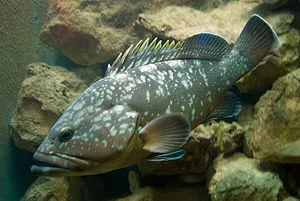
Les Serranidae constituent une vaste et très diversifiée famille de poissons marins dont les noms vernaculaires regroupent parfois plusieurs espèces différentes mais de la même famille.
La sous-famille des Epinephelinae regroupe des poissons marins appartenant à la famille des Serranidae. Ce groupe contient notamment les mérous.
Le sous-ordre des Percoidei regroupe 80 familles de poissons de l'ordre des Perciformes. On y trouve des espèces tant marines que d'eau douce.